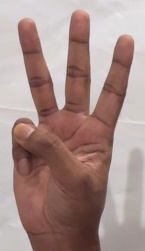
ASL sign: W